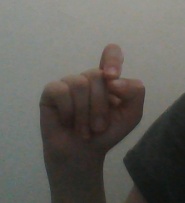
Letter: fa